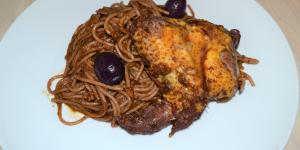
sopa seca canetana